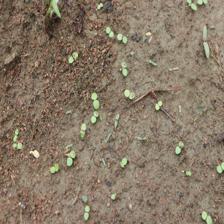
Label: BroadLeafWeed